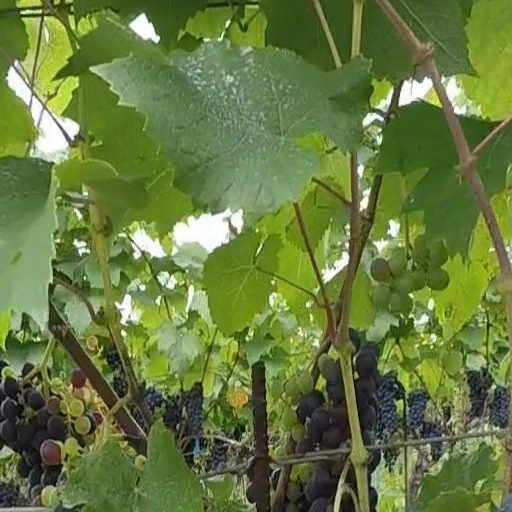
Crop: grape